Hall Hotel

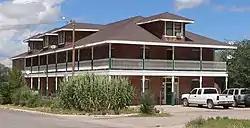

The Hall Hotel, at 2nd and Spruce Streets in Magdalena, New Mexico, was built in 1916. It was listed on the National Register of Historic Places in 1982.